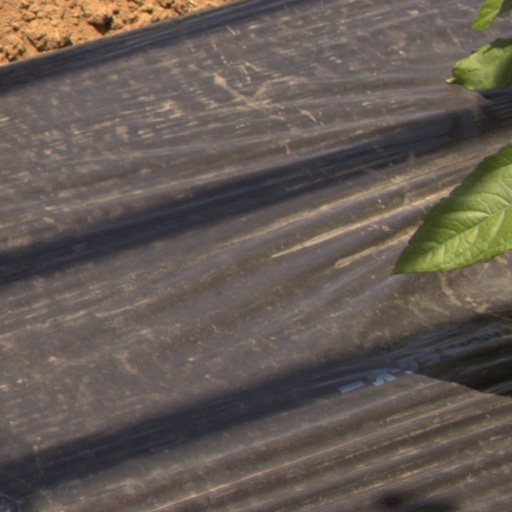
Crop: Jerusalem artichoke